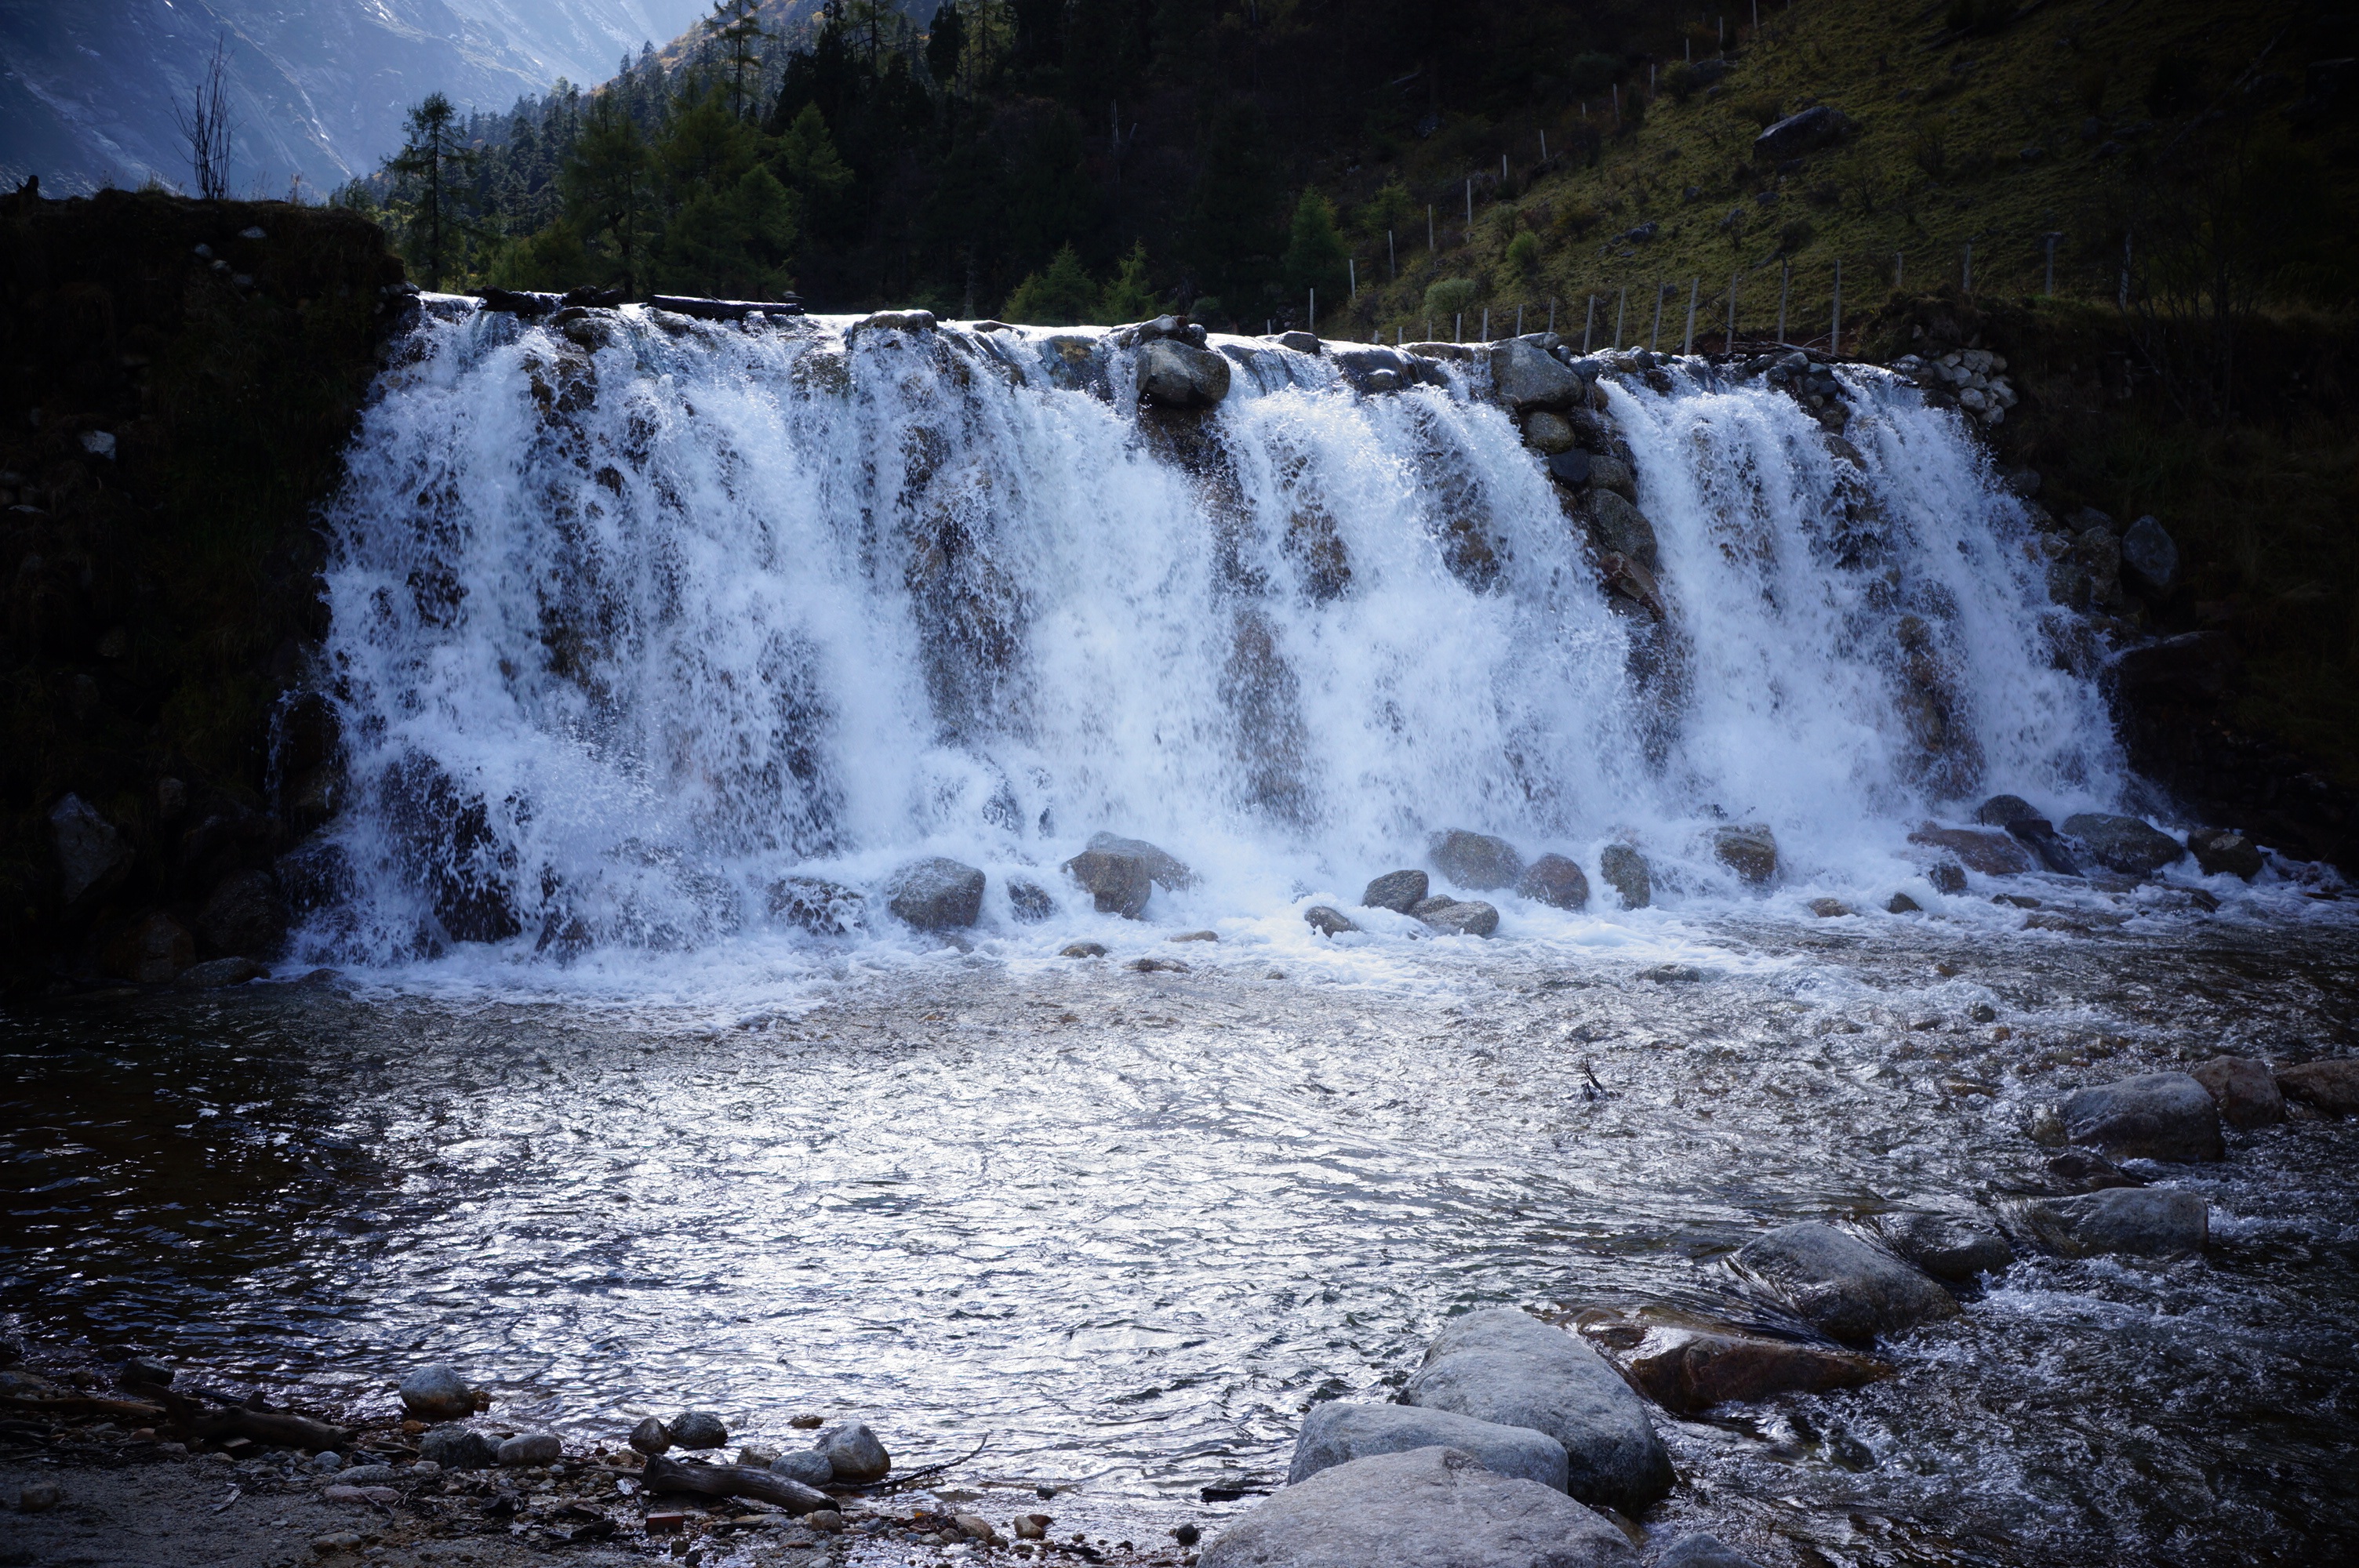
sea, water, nature, rock, waterfall, wave, river, stream, rapid, body of water, falls, wasserfall, china, water feature, the scenery, sichuan, bi peng gou, qiang autonomous prefecture, aba tibetan, wind wave